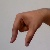
The image shows a hand gesture representing the letter 'Q' in Indian Sign Language.